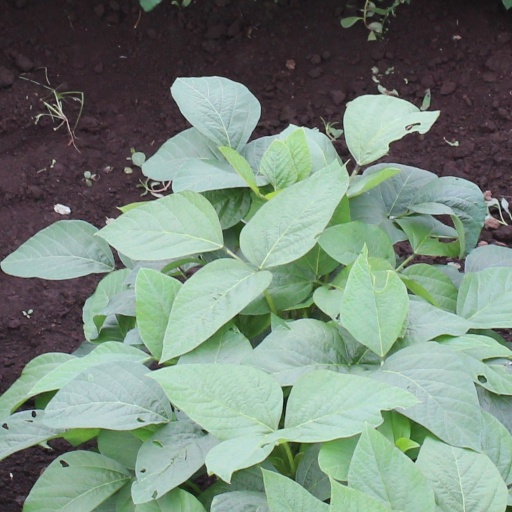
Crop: soybean